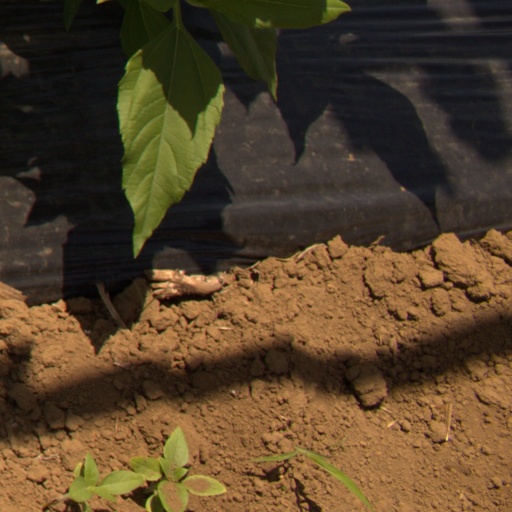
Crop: Jerusalem artichoke